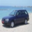
Label: automobile